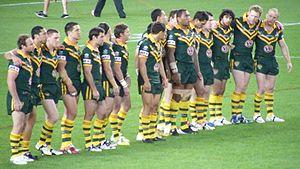
Le rugby à XIII, appelé rugby league dans les pays anglophones, est un sport collectif opposant deux équipes de treize joueurs qui se disputent un ballon ovale dans un stade. L'objectif est de marquer plus de points que son adversaire, soit à la main en marquant des essais, soit au pied en marquant des pénalités ou des transformations.
Le rugby à XIII est un sport populaire en Australie, notamment dans les États de Nouvelle-Galles du Sud et du Queensland où le rugby à XIII est le sport hivernal dominant.
Le Rugby League Four Nations ou en français Tournoi des Quatre Nations est une compétition internationale de rugby à XIII créée en 2009 et succédant au Tri-Nations qui mettait aux prises l'Australie, la Nouvelle-Zélande et la Grande-Bretagne.